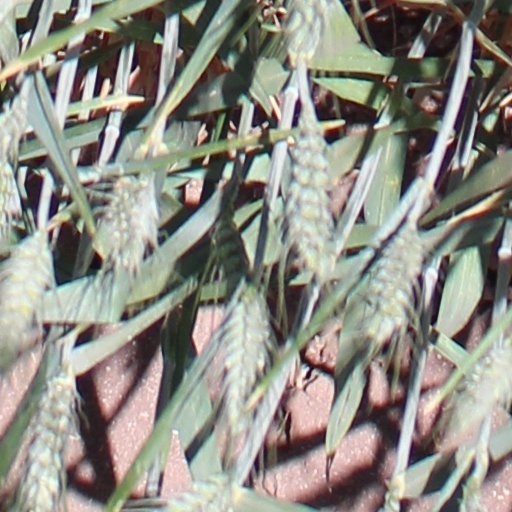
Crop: wheat